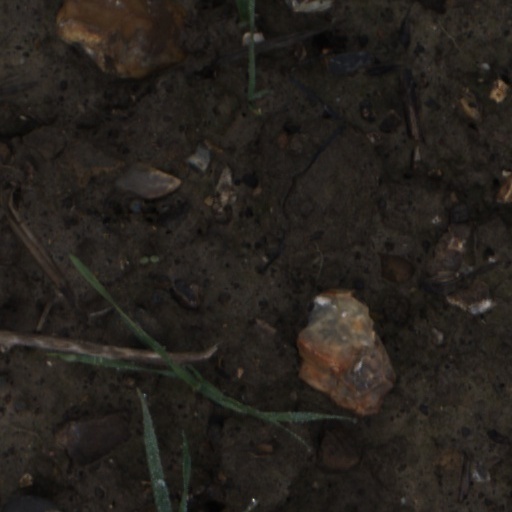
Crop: wheat